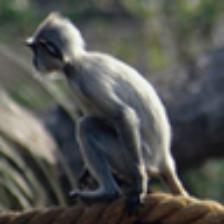
Label: NonHuman